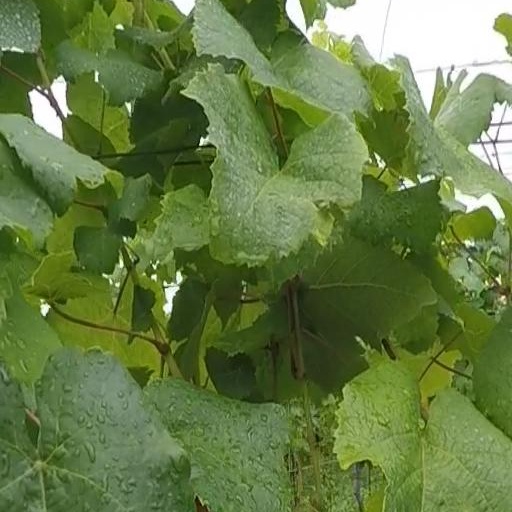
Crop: grape